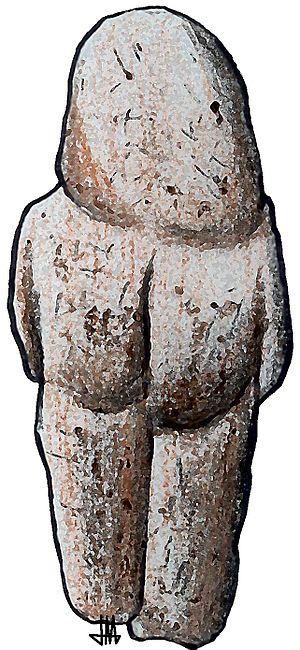
La Vénus de Tan-Tan est une statuette féminine représentant une Vénus paléolithique découverte en 1999, près de la ville de Tan-Tan, au Maroc.